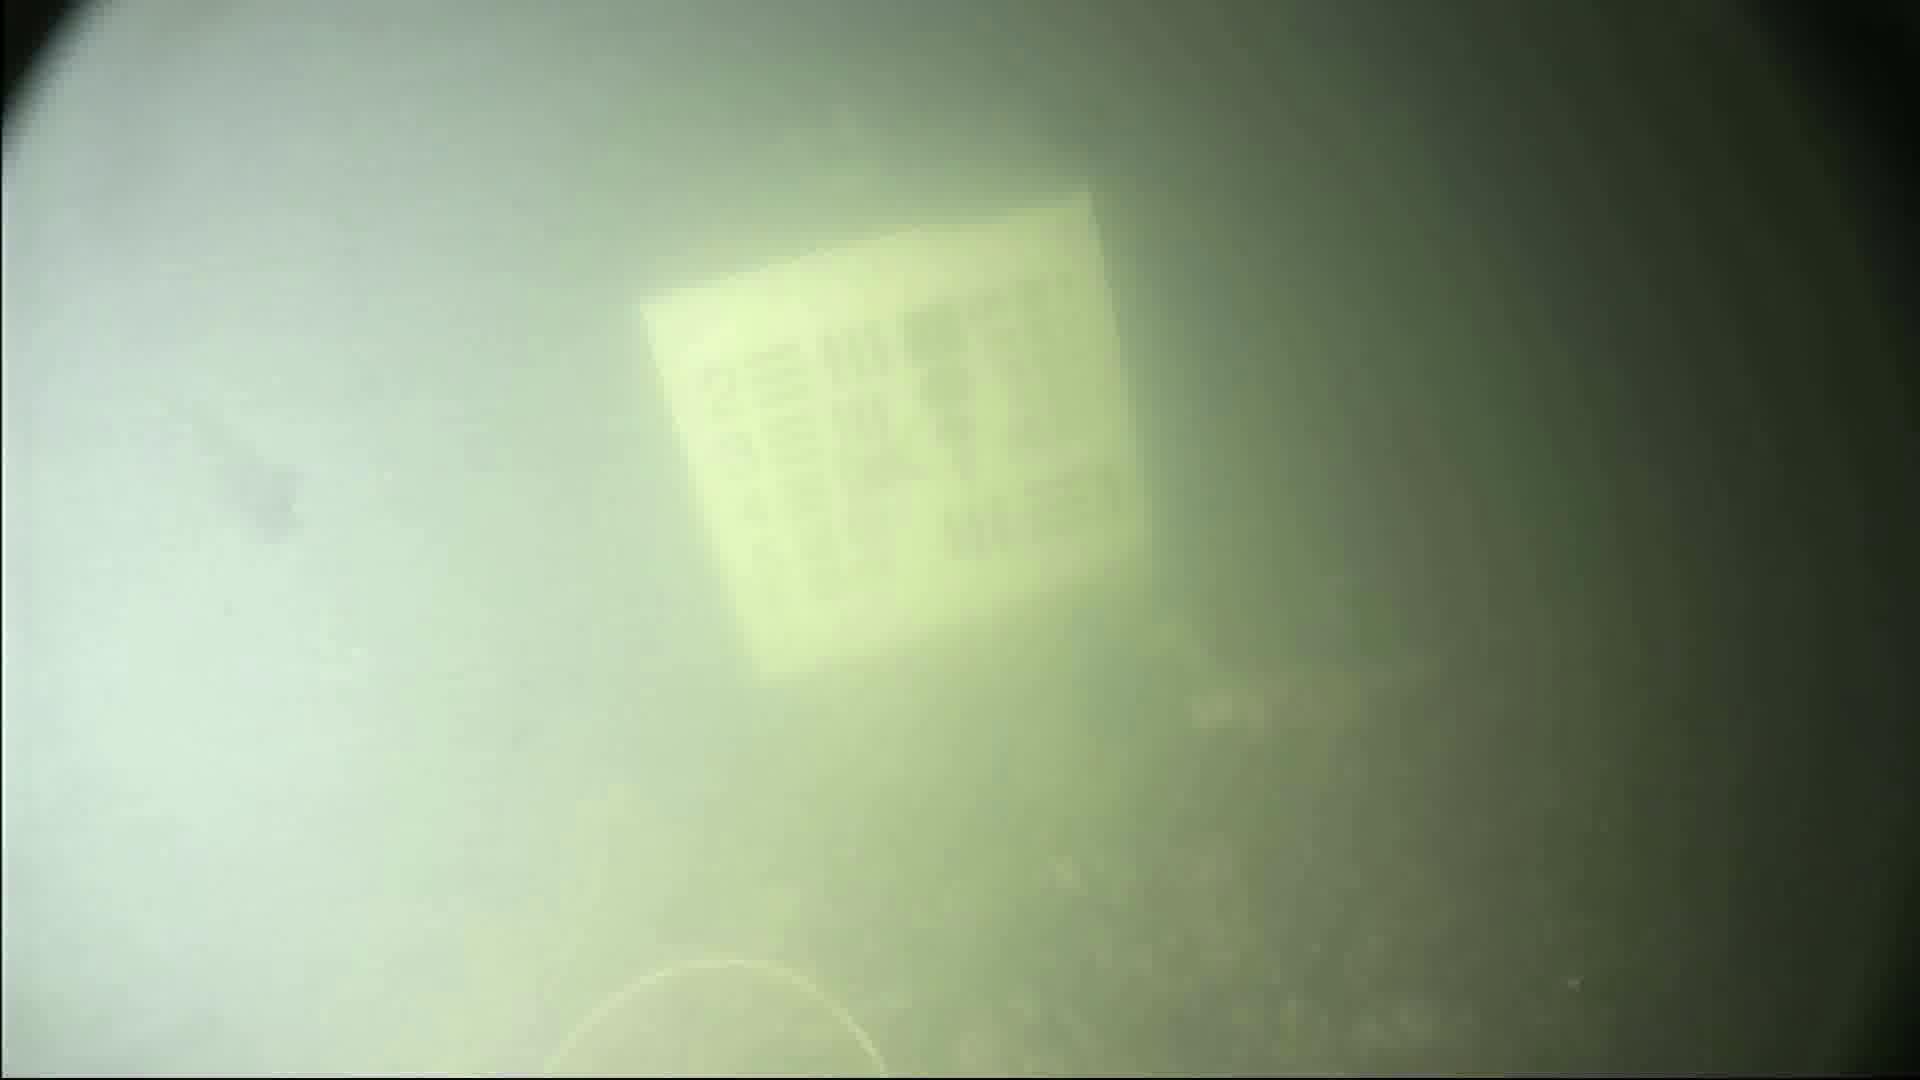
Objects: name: crab